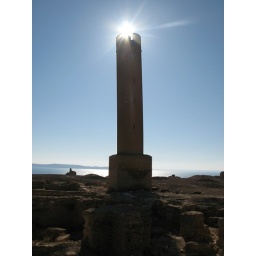
Jaaber castle, once high up on a hill overlooking the Euphrates, now an island in the middle of a dammed lake